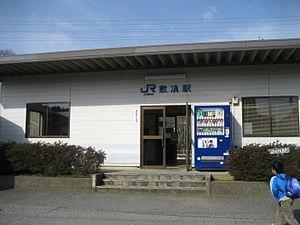
Jr-ouest gare Shikinami 日本語: 西日本旅客鉄道七尾線 敷浪駅 中文（简体）‎: JR西日本 敷浪站 中文（繁體）‎: JR西日本 敷浪站 한국어: JR서일본 시키나미역